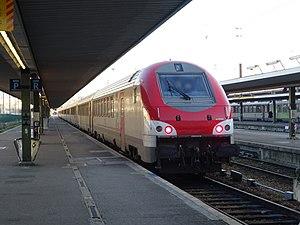
Voiture-pilote Corail VU à quai en gare de Paris-Bercy-Bourgogne-Pays-d'Auvergne.
La gare de Paris-Bercy-Bourgogne-Pays d'Auvergne, anciennement gare de Paris-Bercy, est une gare ferroviaire française de la Société nationale des chemins de fer français, située dans le quartier de Bercy, dans le 12ᵉ arrondissement de Paris.